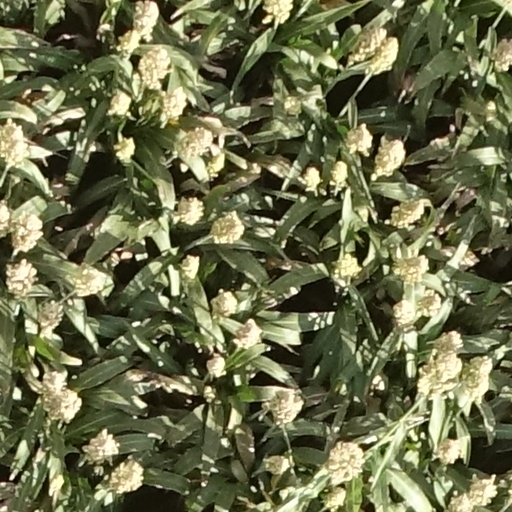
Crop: sorghum